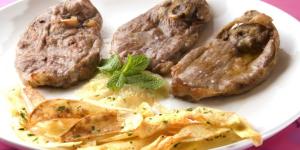
cordero asado a la menta